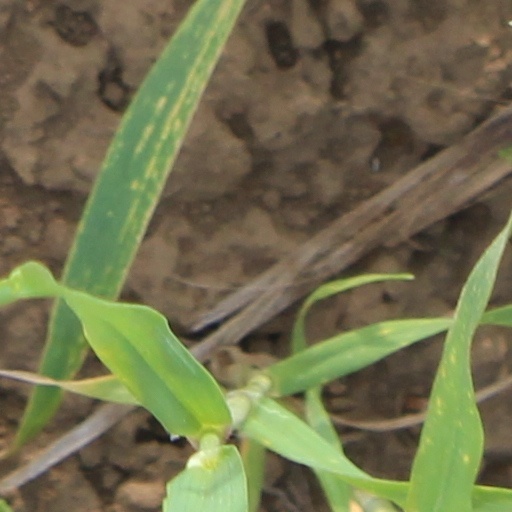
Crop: wheat